Men's adventure

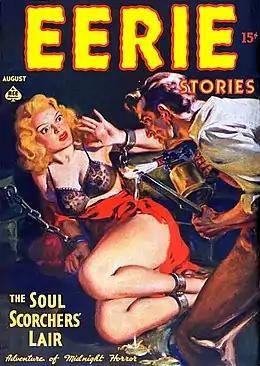
"The Soul Scorcher's Lair" by Norman Saunders from "Eerie Stories" number 1, August 1937.

Men's adventure is a genre of magazine that was published in the United States from the 1940s until the early 1970s. Catering to a male audience, these magazines featured pin-up girls and lurid tales of adventure that typically were promoted as true stories narrated in first-person by the participants or in an 'as told to' style. Usual stories included wartime feats of daring, exotic travel or conflict with wild animals. These magazines were also colloquially called "armpit slicks", "men's sweat magazines" or "the sweats", especially by people in the magazine publishing or distribution trades.